Ócsa

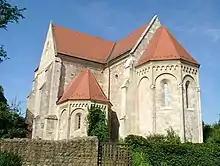
The 13. C. Romanesque monastery church of Ócsa.

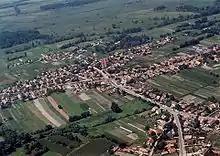
Aerial photograph of Ócsa

The church was originally built in the 13th century by the Premonstratensians for use as a monastery. During the 16th century the village was reformed and the structure was given to the village for use as a public place of worship.